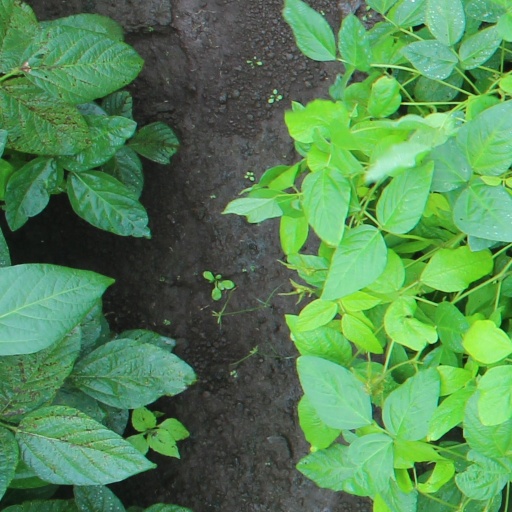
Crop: soybean